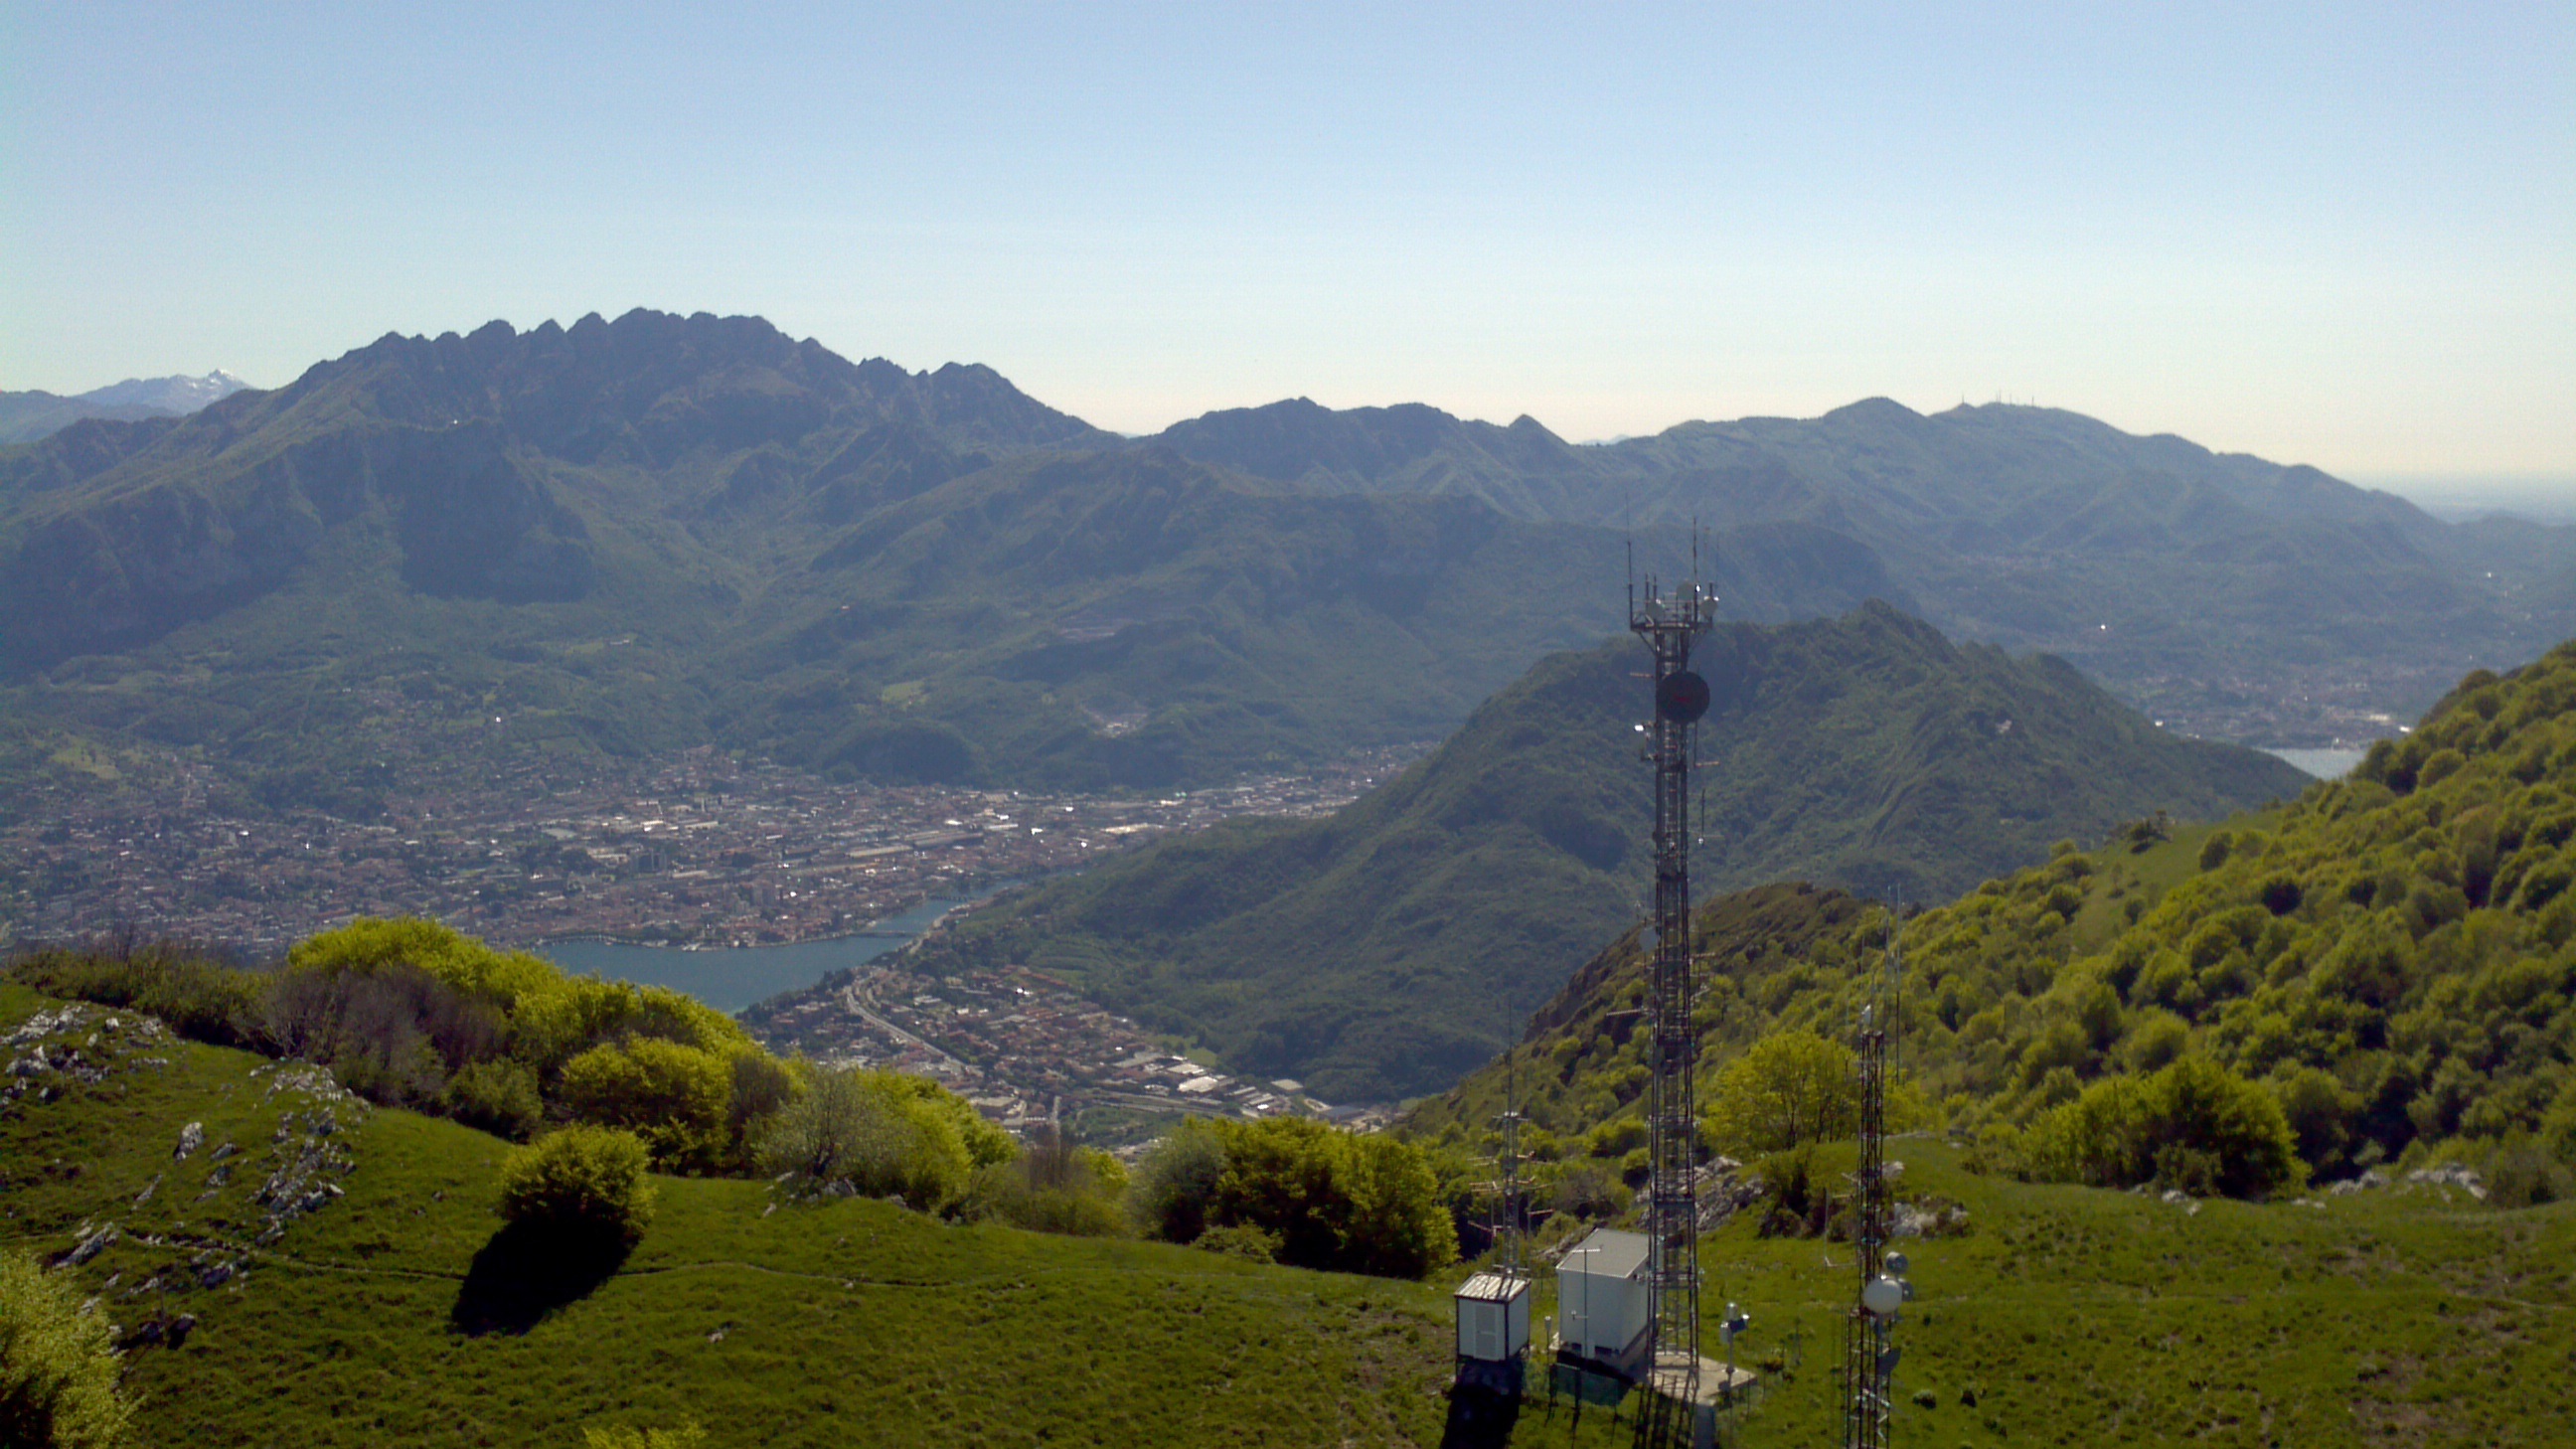
mobile, landscape, wilderness, walking, mountain, technology, hiking, meadow, hill, adventure, valley, mountain range, antenna, highland, ridge, sports, alps, backpacking, plateau, fell, telecommunications, landform, mountain pass, geographical feature, mountainous landforms